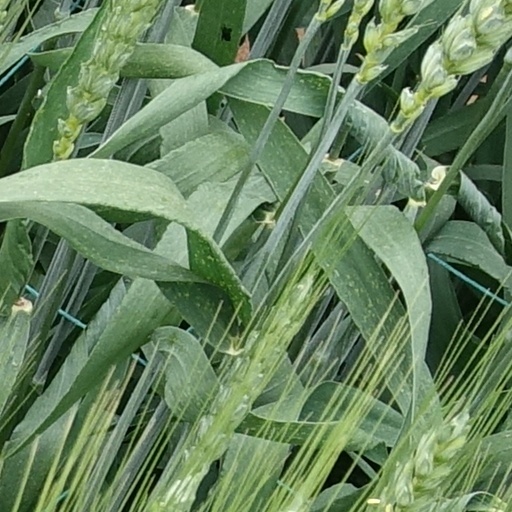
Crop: wheat